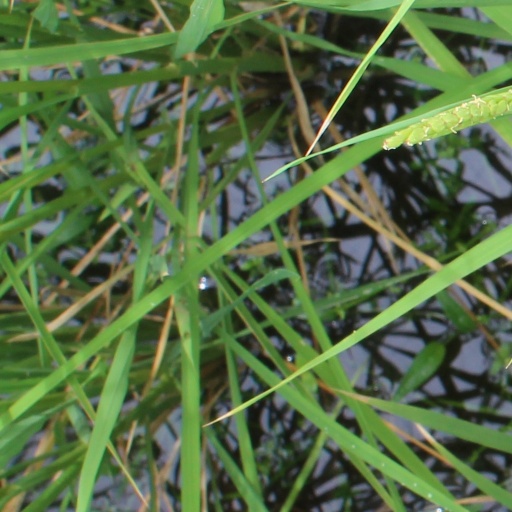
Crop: rice